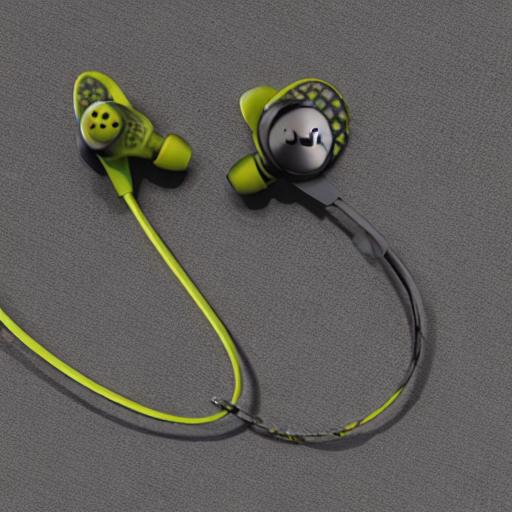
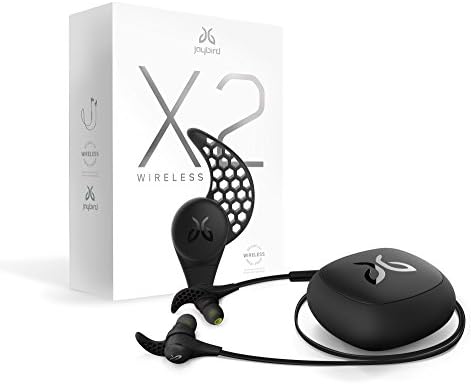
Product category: headphones
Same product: no